Uniform number (Major League Baseball)

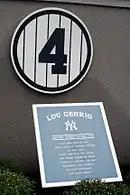
In 1939, Lou Gehrig's #4 (here displayed at Yankee Stadium) became the first number to be retired in the history of the MLB

Players in the modern game have been moving away from traditional numbering conventions. Number choices are increasingly varied. Paul Lukas noted that the increasing use of higher numbers in baseball could be traced to the iconic status of certain high numbers in hockey, most notably Wayne Gretzky's 99 and Mario Lemieux's 66. , nearly four times as many players had worn 99 in the 21st century (15) than in all of the 20th century (4), and nearly as many players had worn 0 in the 21st century (10) as in the 20th (11). Every two-digit number has been worn during a regular-season MLB game, with number 89 the last to be used—it was first worn during 2020, by Miguel Yajure of the Yankees. In 2024, every jersey number between 00 and 99 (aside from Jackie Robinson's retired 42) was used during the season for the first time.